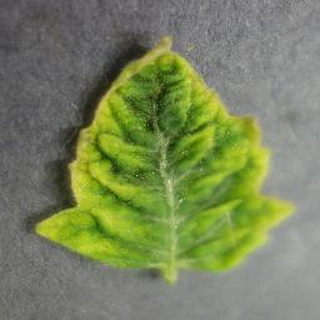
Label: tomato_yellow_leaf_curl_virus